Dave Wojcik

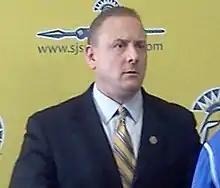
Wojcik after his introductory press conference at San Jose State in 2013.

David Edward Wojcik (born December 12, 1968) is an American basketball coach who is currently head boys' basketball coach at the Linsly School. He previously was a college basketball coach, most recently head men's basketball coach at San Jose State from 2013 to 2017.